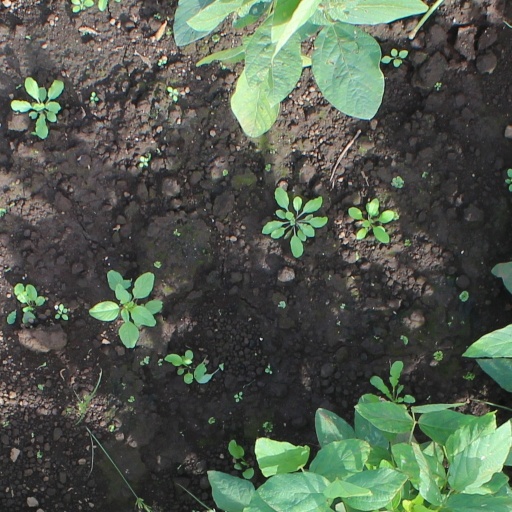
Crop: soybean